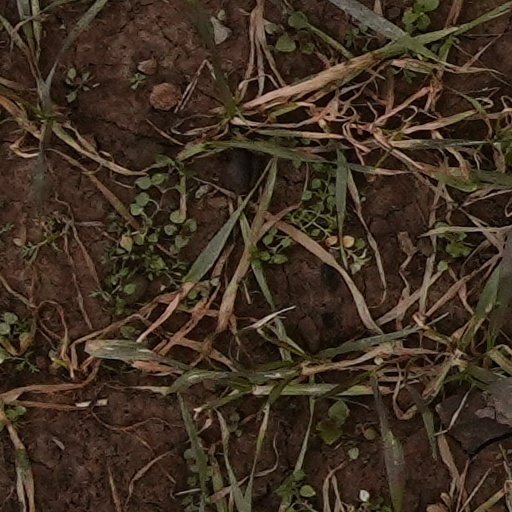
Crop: wheat